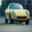
Label: automobile